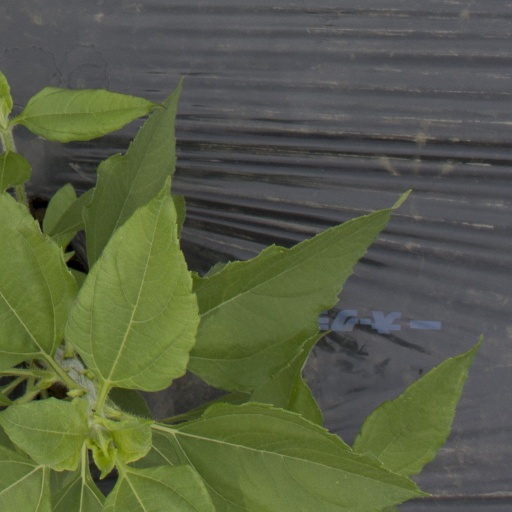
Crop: Jerusalem artichoke